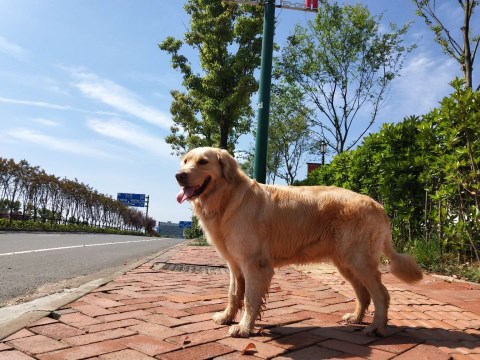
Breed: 5355-n000126-golden_retriever